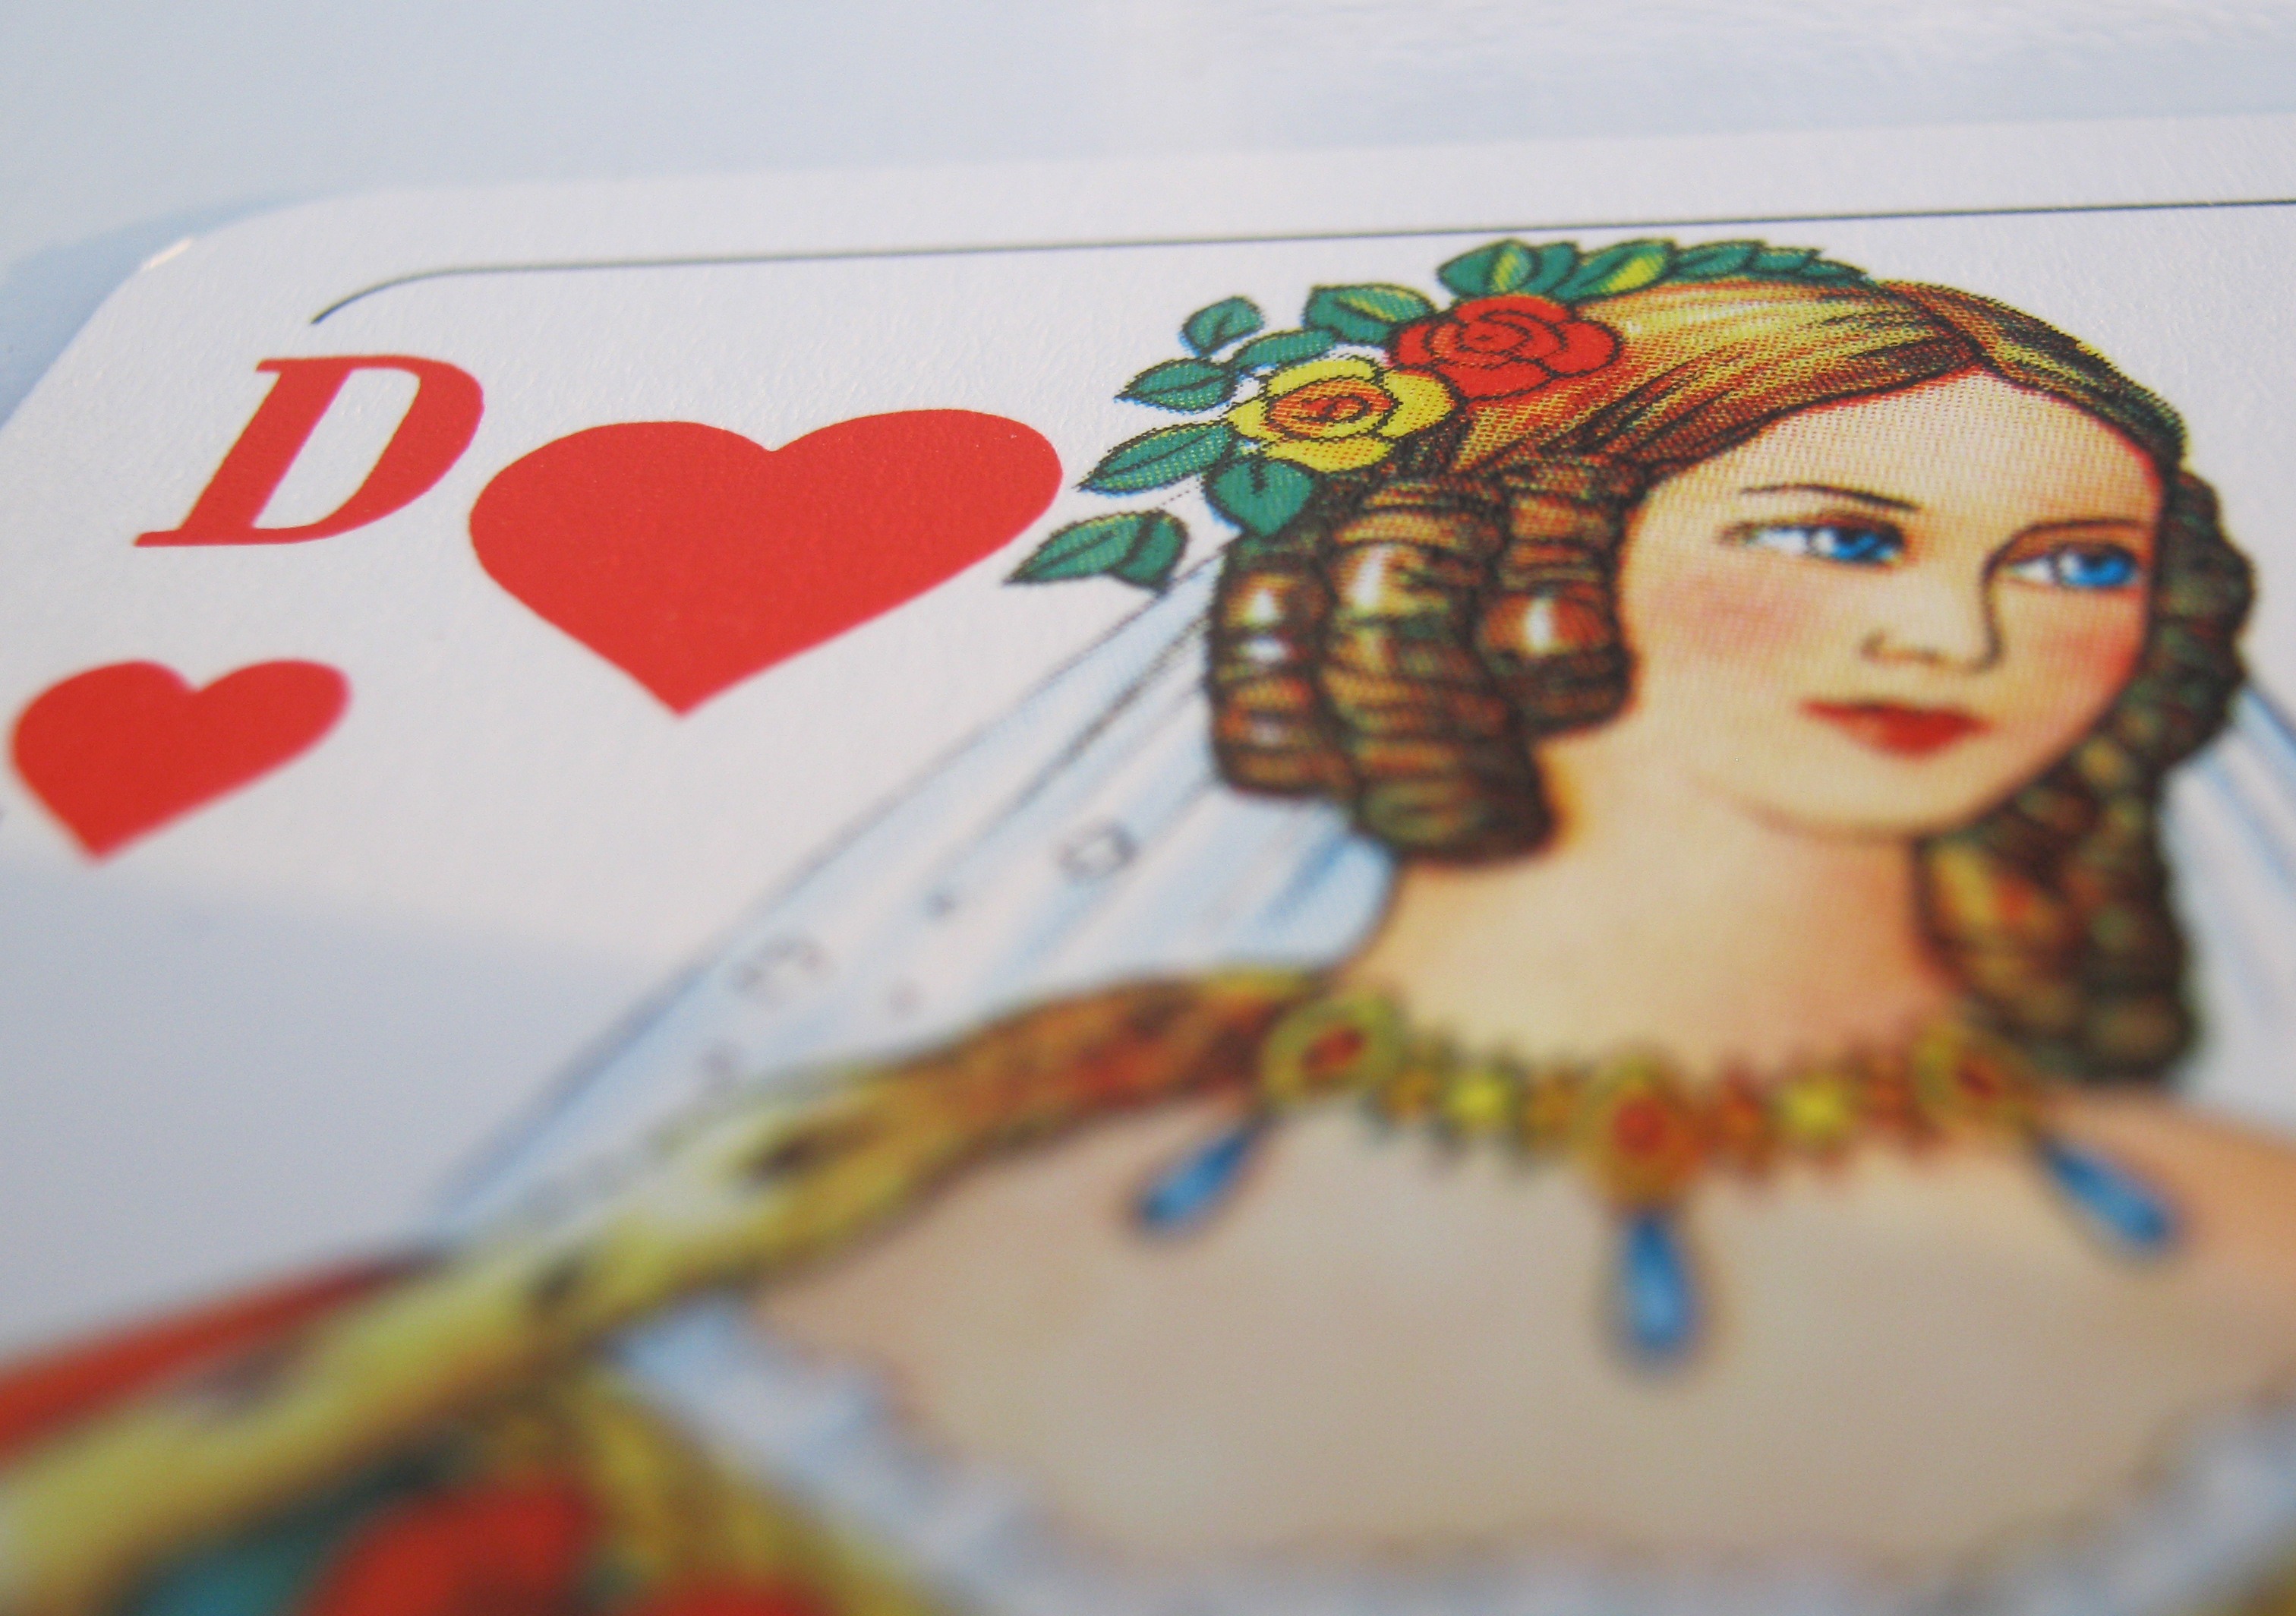
heart, lady, art, playing card